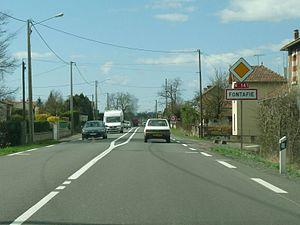
N.141 à Fontafie, Nieuil, Charente, France
Nieuil est une commune du Sud-Ouest de la France, située dans le département de la Charente.
La route nationale 141, ou RN 141, est une route nationale française reliant Saintes à Limoges, mais qui initialement continuait jusqu'à Clermont-Ferrand, constituant l'une des principales liaisons routières transversales entre le Massif central et la côte atlantique.
Fontafie est une agglomération d'origine ouvrière du département de la Charente, dans la région Nouvelle-Aquitaine.